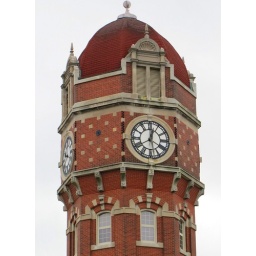
This 135-foot-tall clock tower in Chelsea, Michigan was built in 1907 by the Glazier Stove Company.